Canaan Street Historic District

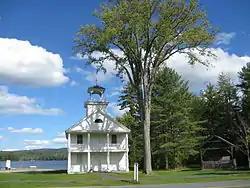

The Canaan Street Historic District encompasses the historic original town center of Canaan, New Hampshire. It is a basically linear district, running along Canaan Street roughly from Prospect Hill Road in the north to Moss Flower Lane in the south. The town flourished first as a stagecoach stop, and then as a resort colony in the late 19th century. The historic district was listed on the National Register of Historic Places in 1973. It included 60 contributing buildings.